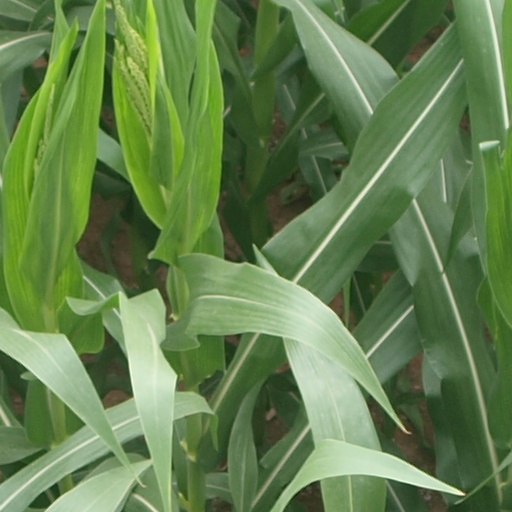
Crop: maize; corn